Pan-African flag

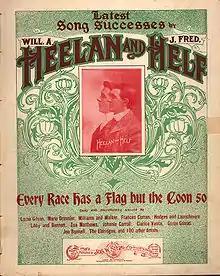

The flag was created in 1920 by members of UNIA in response to the "coon song" that became a hit around 1900, titled, "Every Race Has a Flag but the Coon". This song has been cited as one of the three songs that "firmly established the term "coon" in the American vocabulary". In a 1927 report of a 1921 speech appearing in the "Negro World" weekly newspaper, Marcus Garvey was quoted as saying: